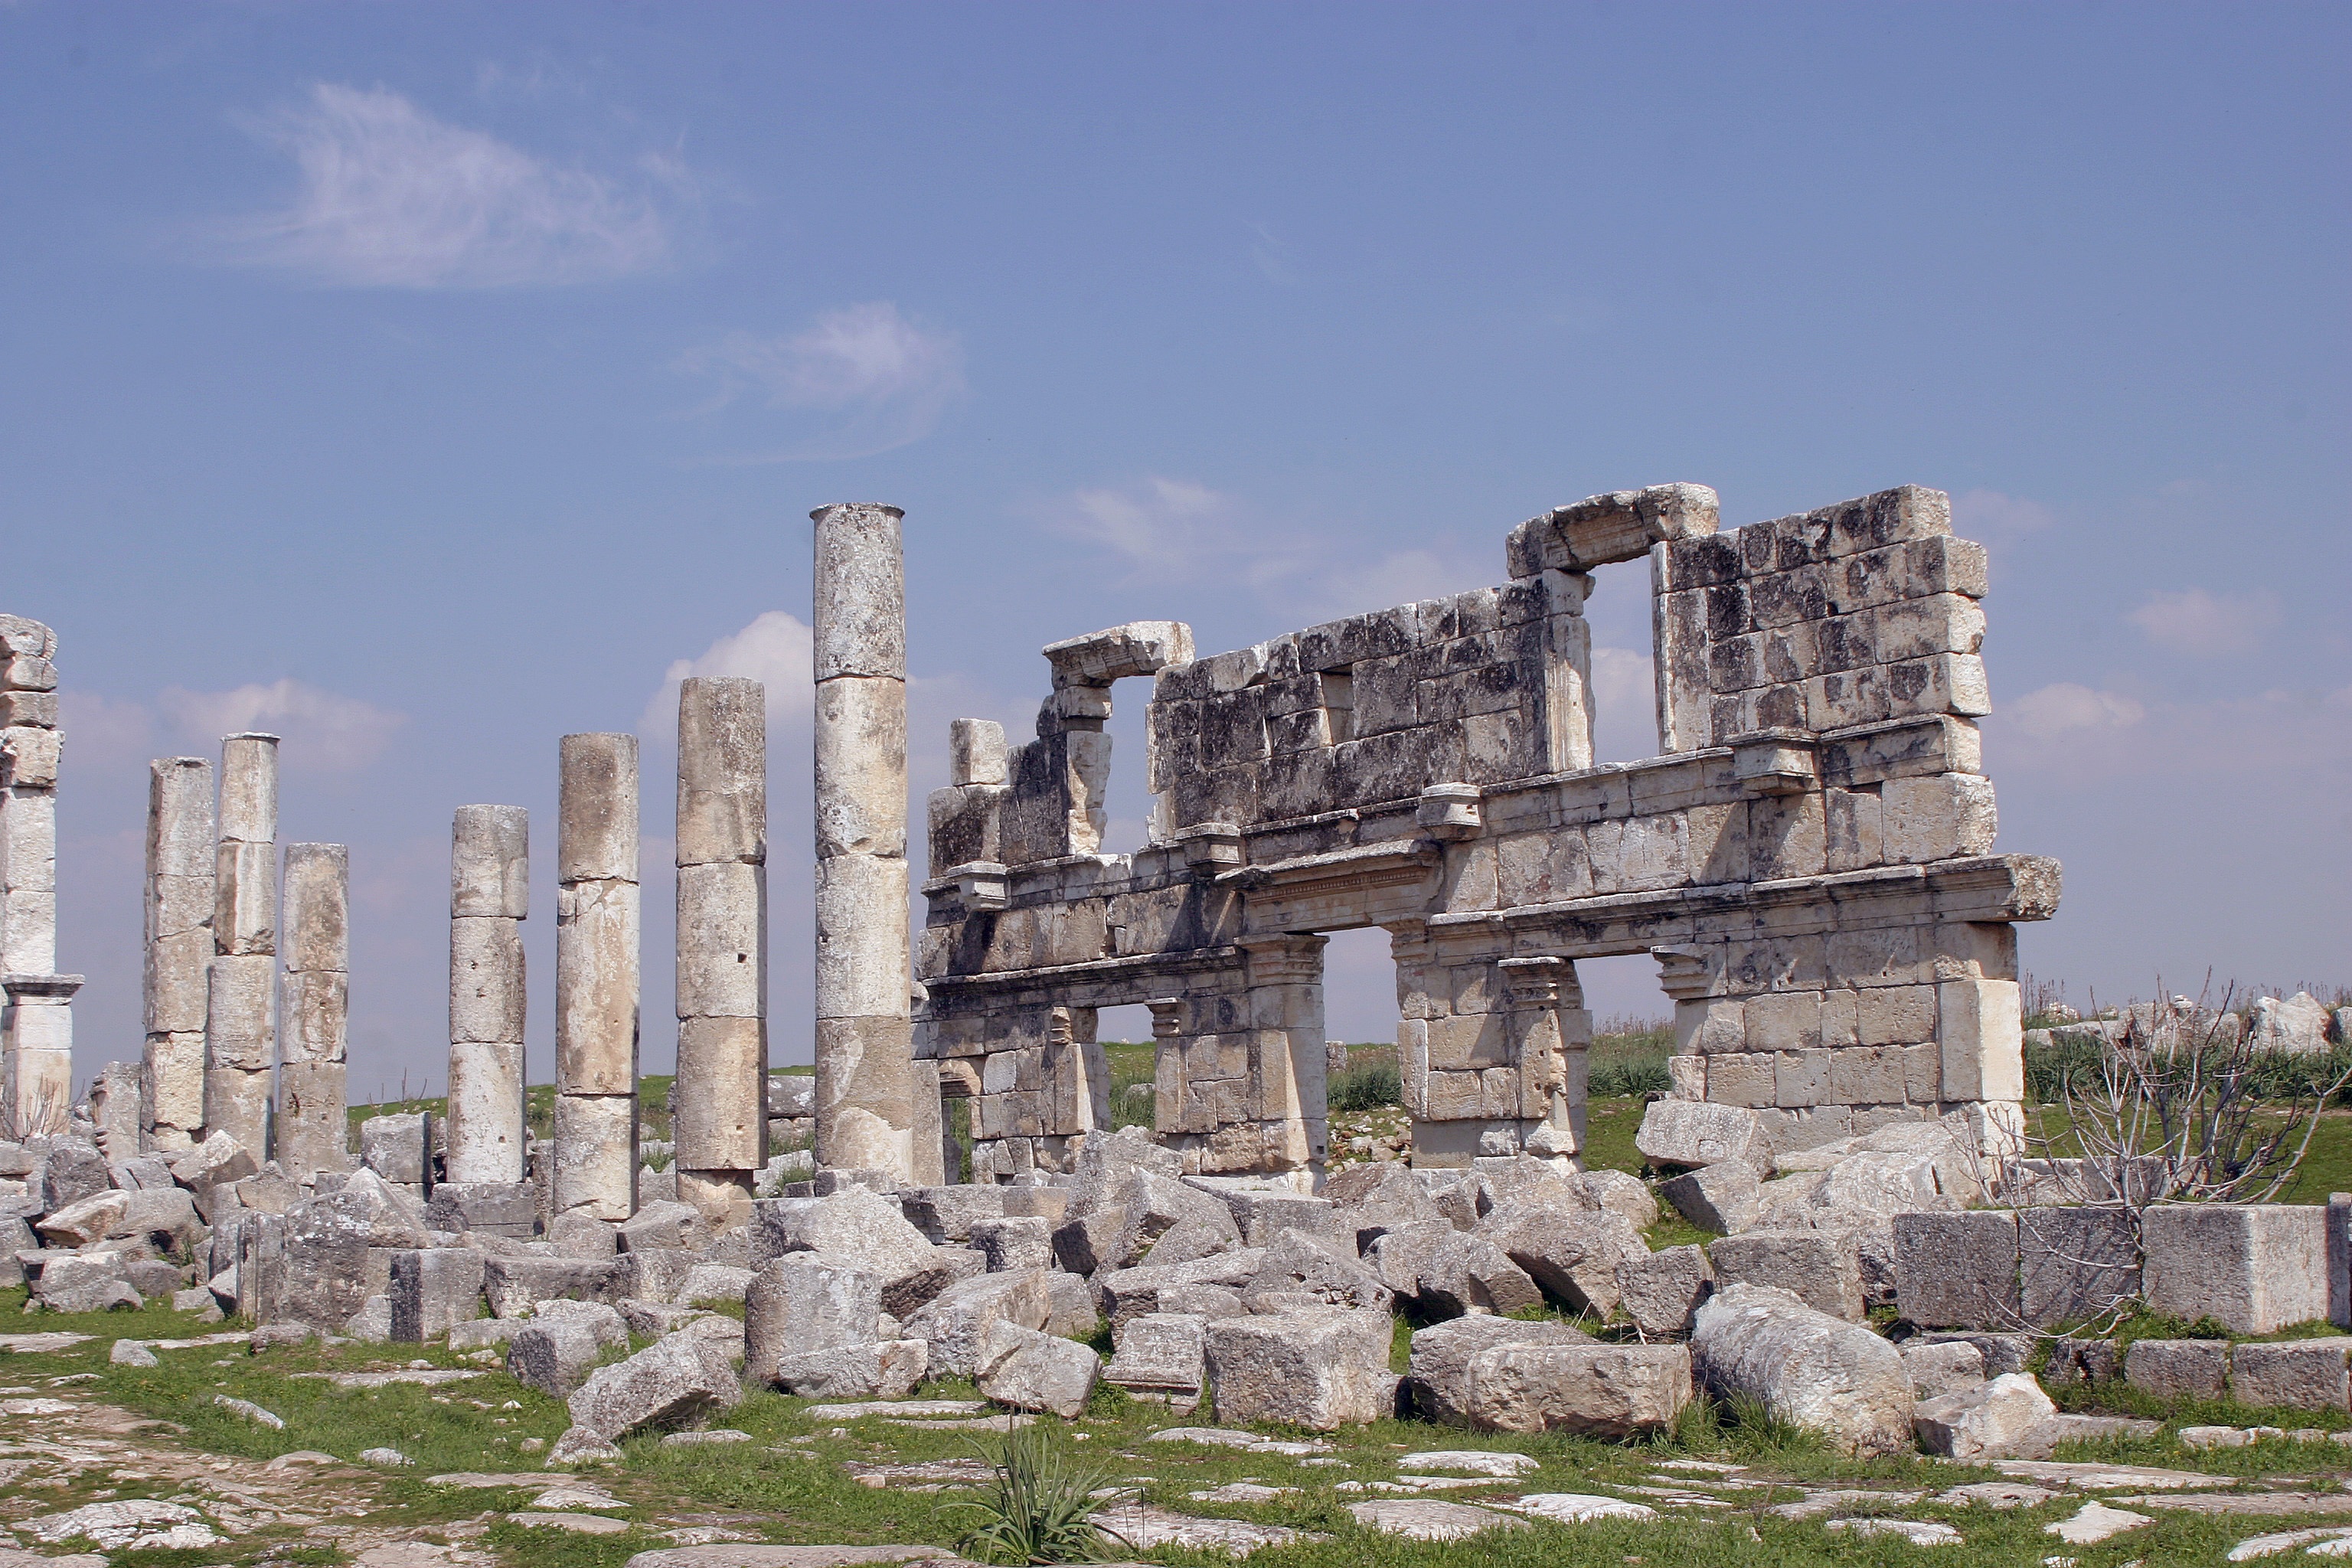
building, landmark, place of worship, temple, ruins, archaeological site, unesco world heritage site, syria, historic site, ancient history, ancient cities, ancient roman architecture, aphamia, byzantisch